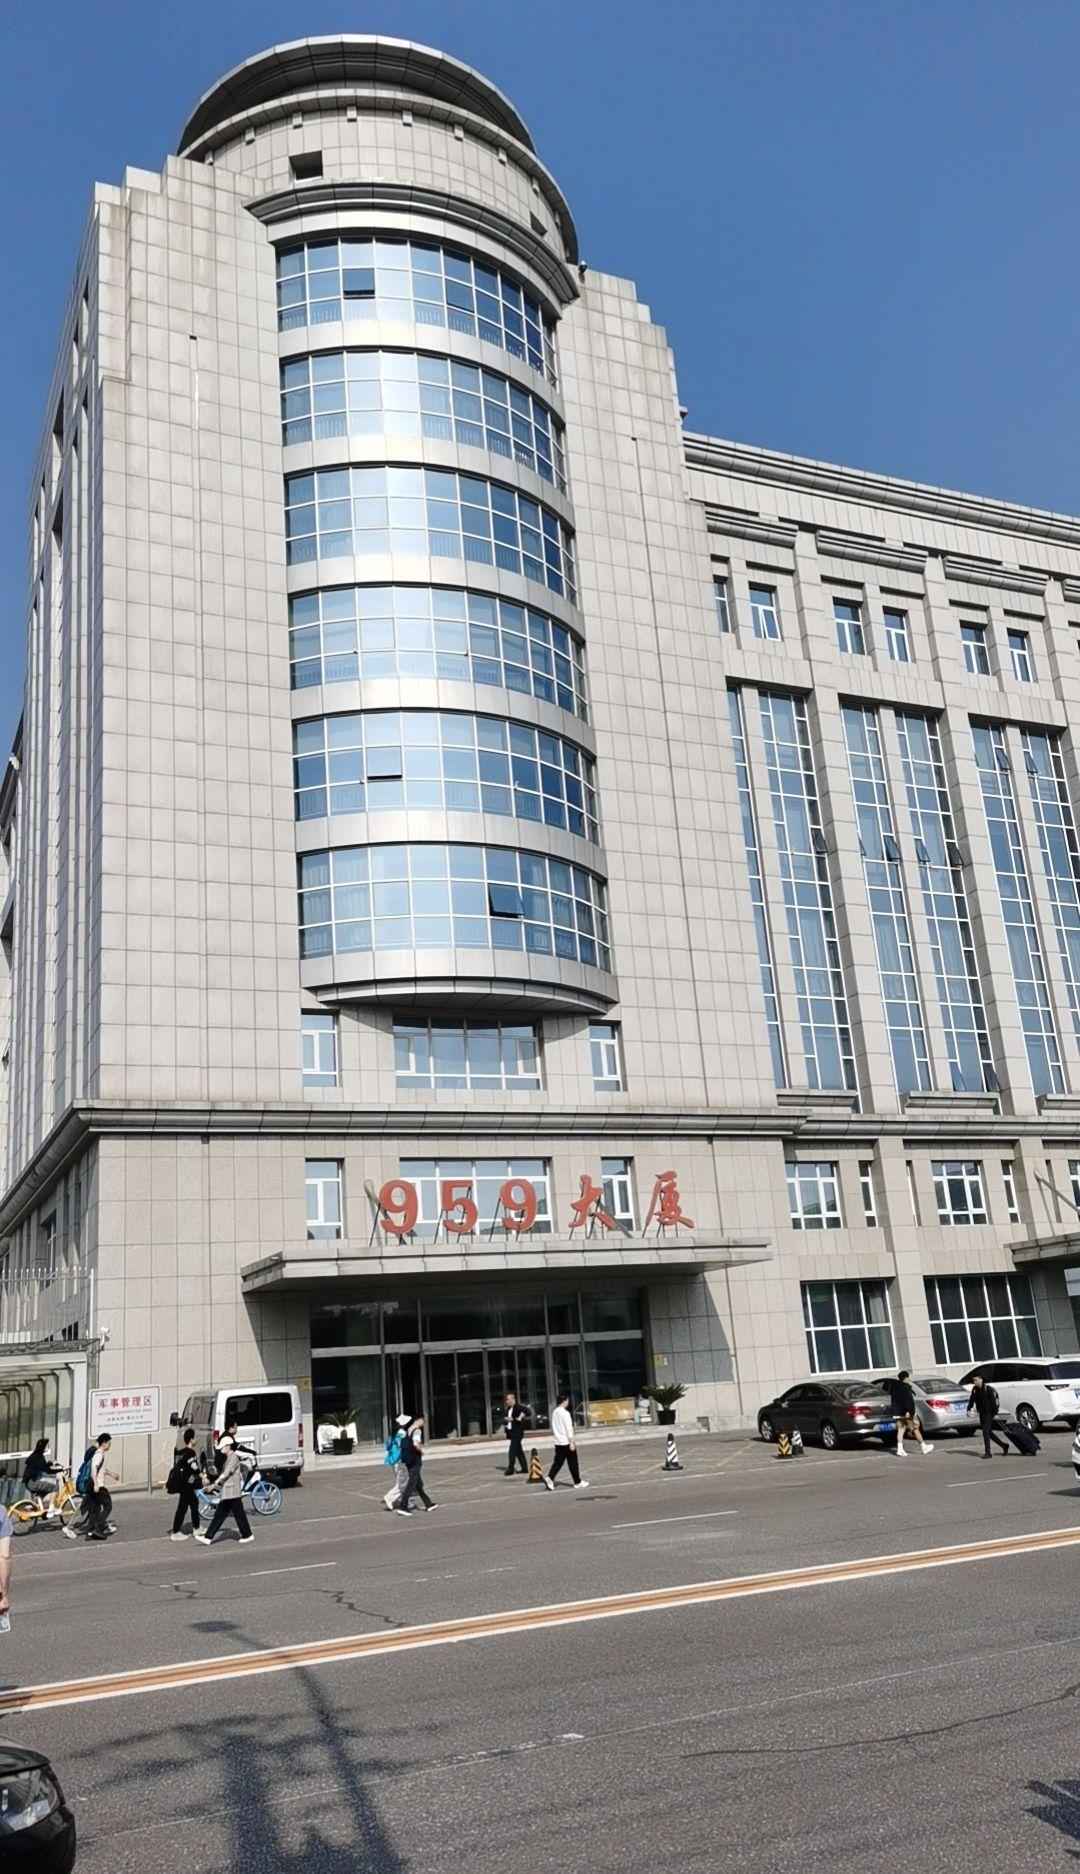
地标名称：959大厦
所在城市：北京市·海淀区